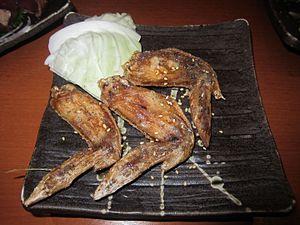
La cuisine de Nagoya est une cuisine régionale japonaise de la ville de Nagoya et de la région environnante, située au centre du Japon.